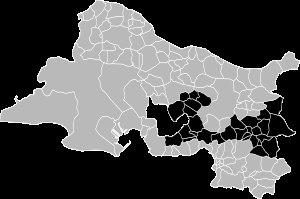
Le bassin minier de Provence correspond à un territoire exploité pour son gisement de lignite pendant près de trois siècles. Le gisement est situé dans les Bouches-du-Rhône en région PACA dans le Sud-Est de la France, principalement autour de Gardanne entre Aix-en-Provence et Marseille. L'exploitation minière a cessé totalement le 31 janvier 2003.